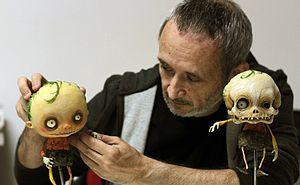
L'animation en volume est une technique d'animation utilisée avec des objets réels, dotés de volume. Alors que les objets sont immobiles en eux-mêmes, cette technique permet de créer l'illusion qu'ils sont dotés d'un mouvement naturel. Différents types d'objets sont utilisés à cette fin : des figurines articulées, des maquettes articulées, du papier plié, de la pâte à modeler, etc. Des exemples célèbres de films ayant recouru à cette technique sont King Kong, de nombreux films fantastiques de la seconde moitié du XXᵉ siècle dont ceux du célèbre Ray Harryhausen ou, plus récemment, L'Île aux chiens, de Wes Anderson, parmi bien d'autres exemples.